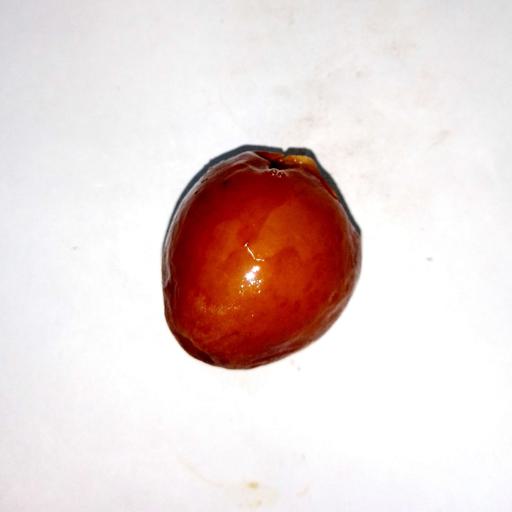
Label: bruised